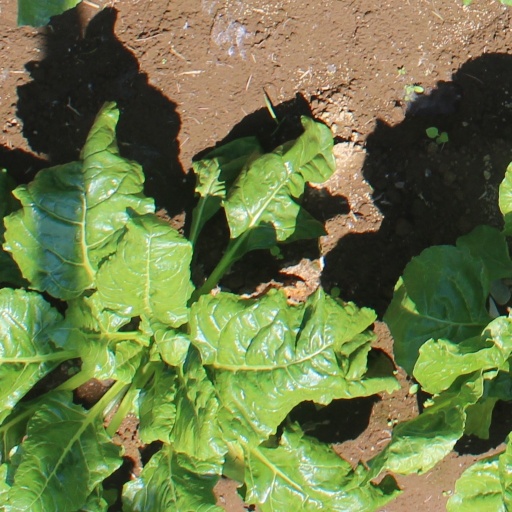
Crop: sugar beet